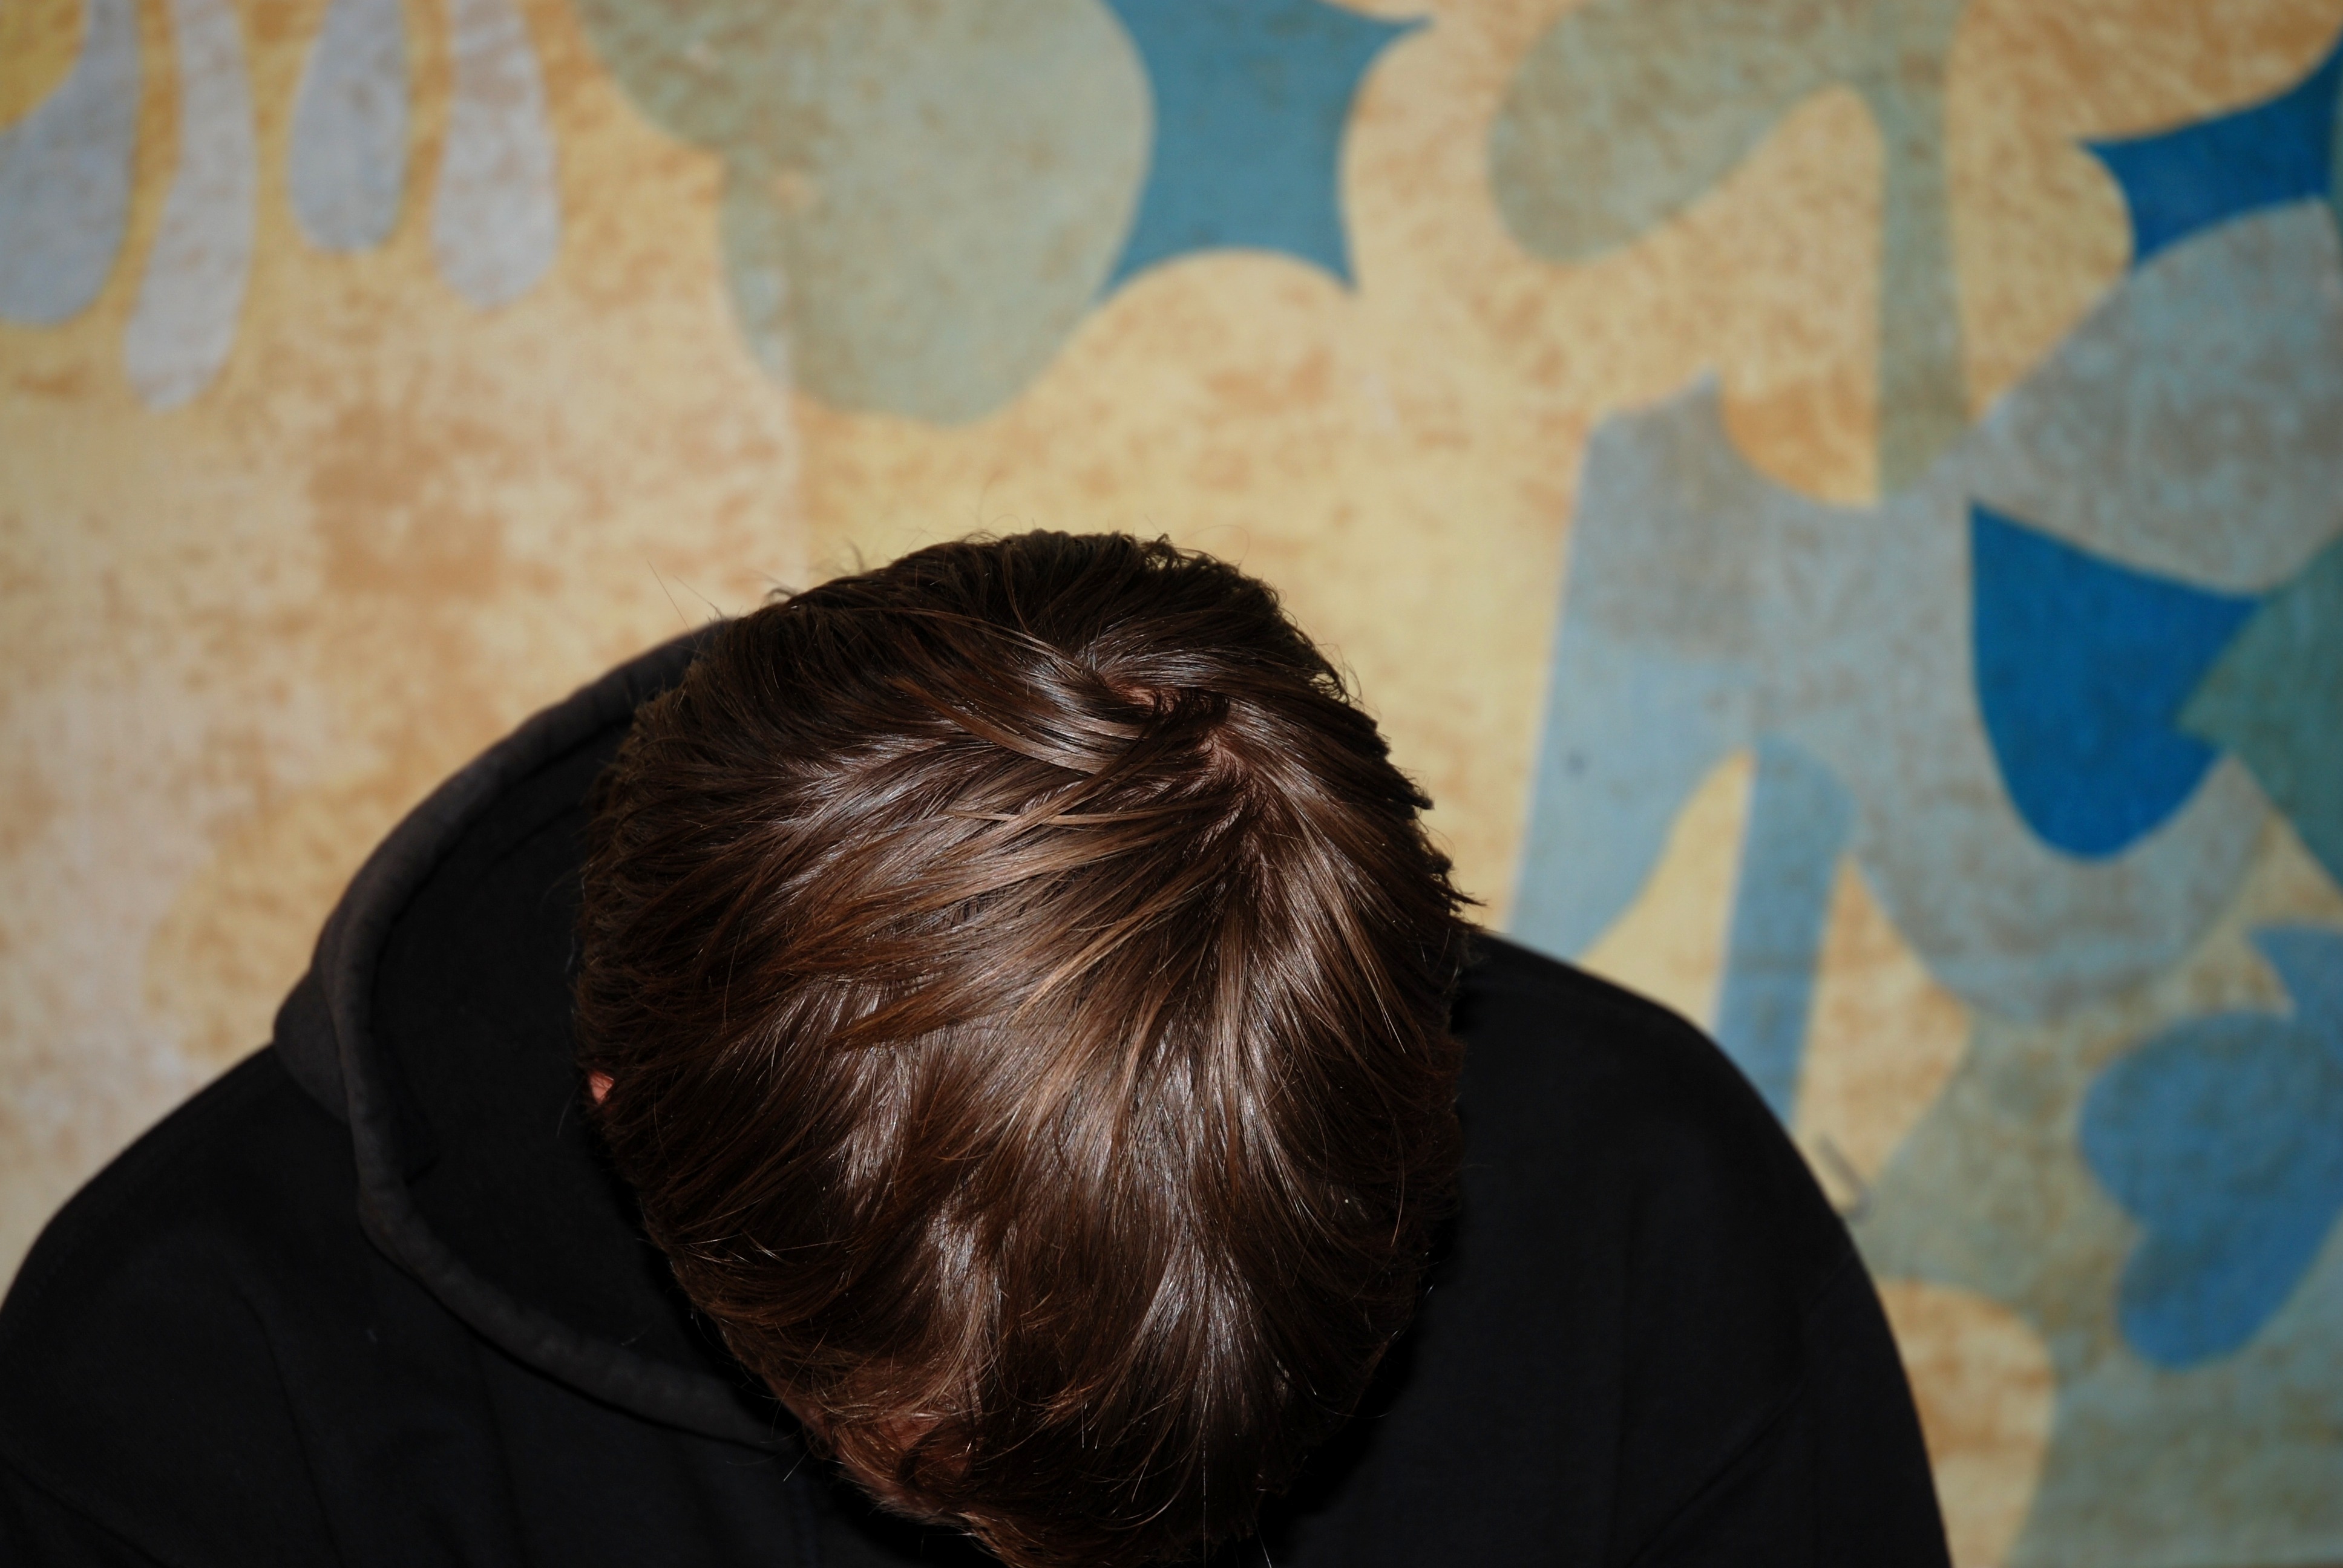
hair, boy, color, brown, blue, black, hairstyle, head, wallpaper